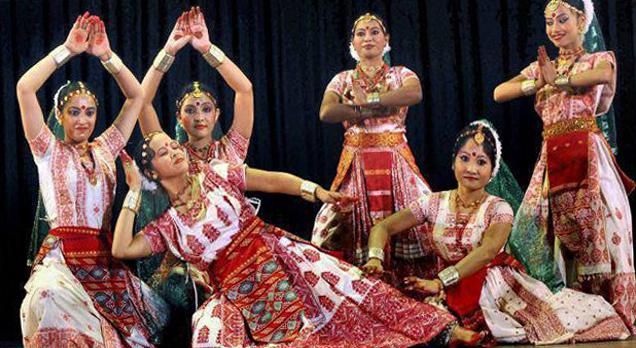
Dance form: sattriya